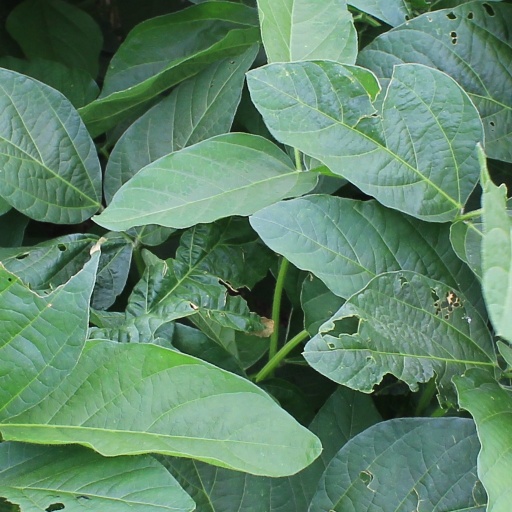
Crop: soybean